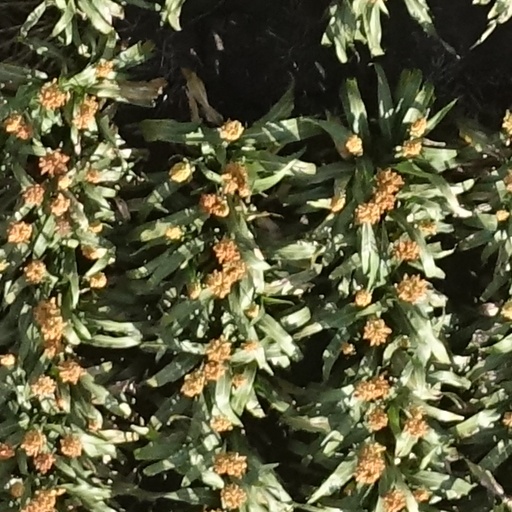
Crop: sorghum